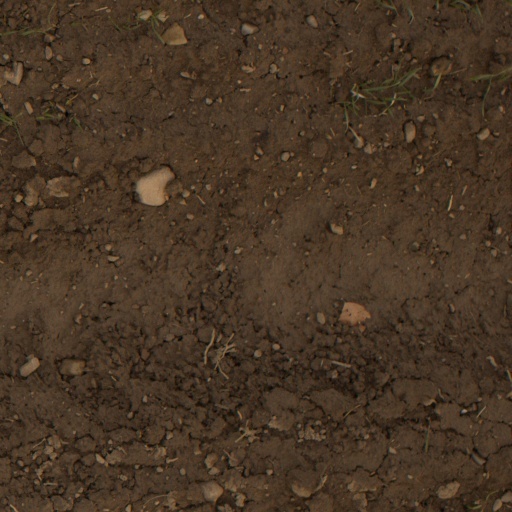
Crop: wheat